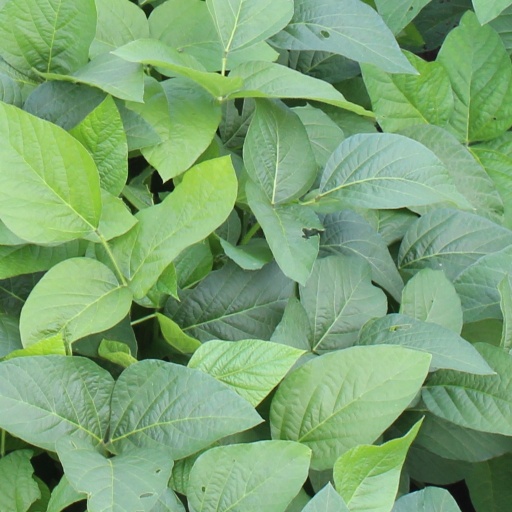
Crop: soybean